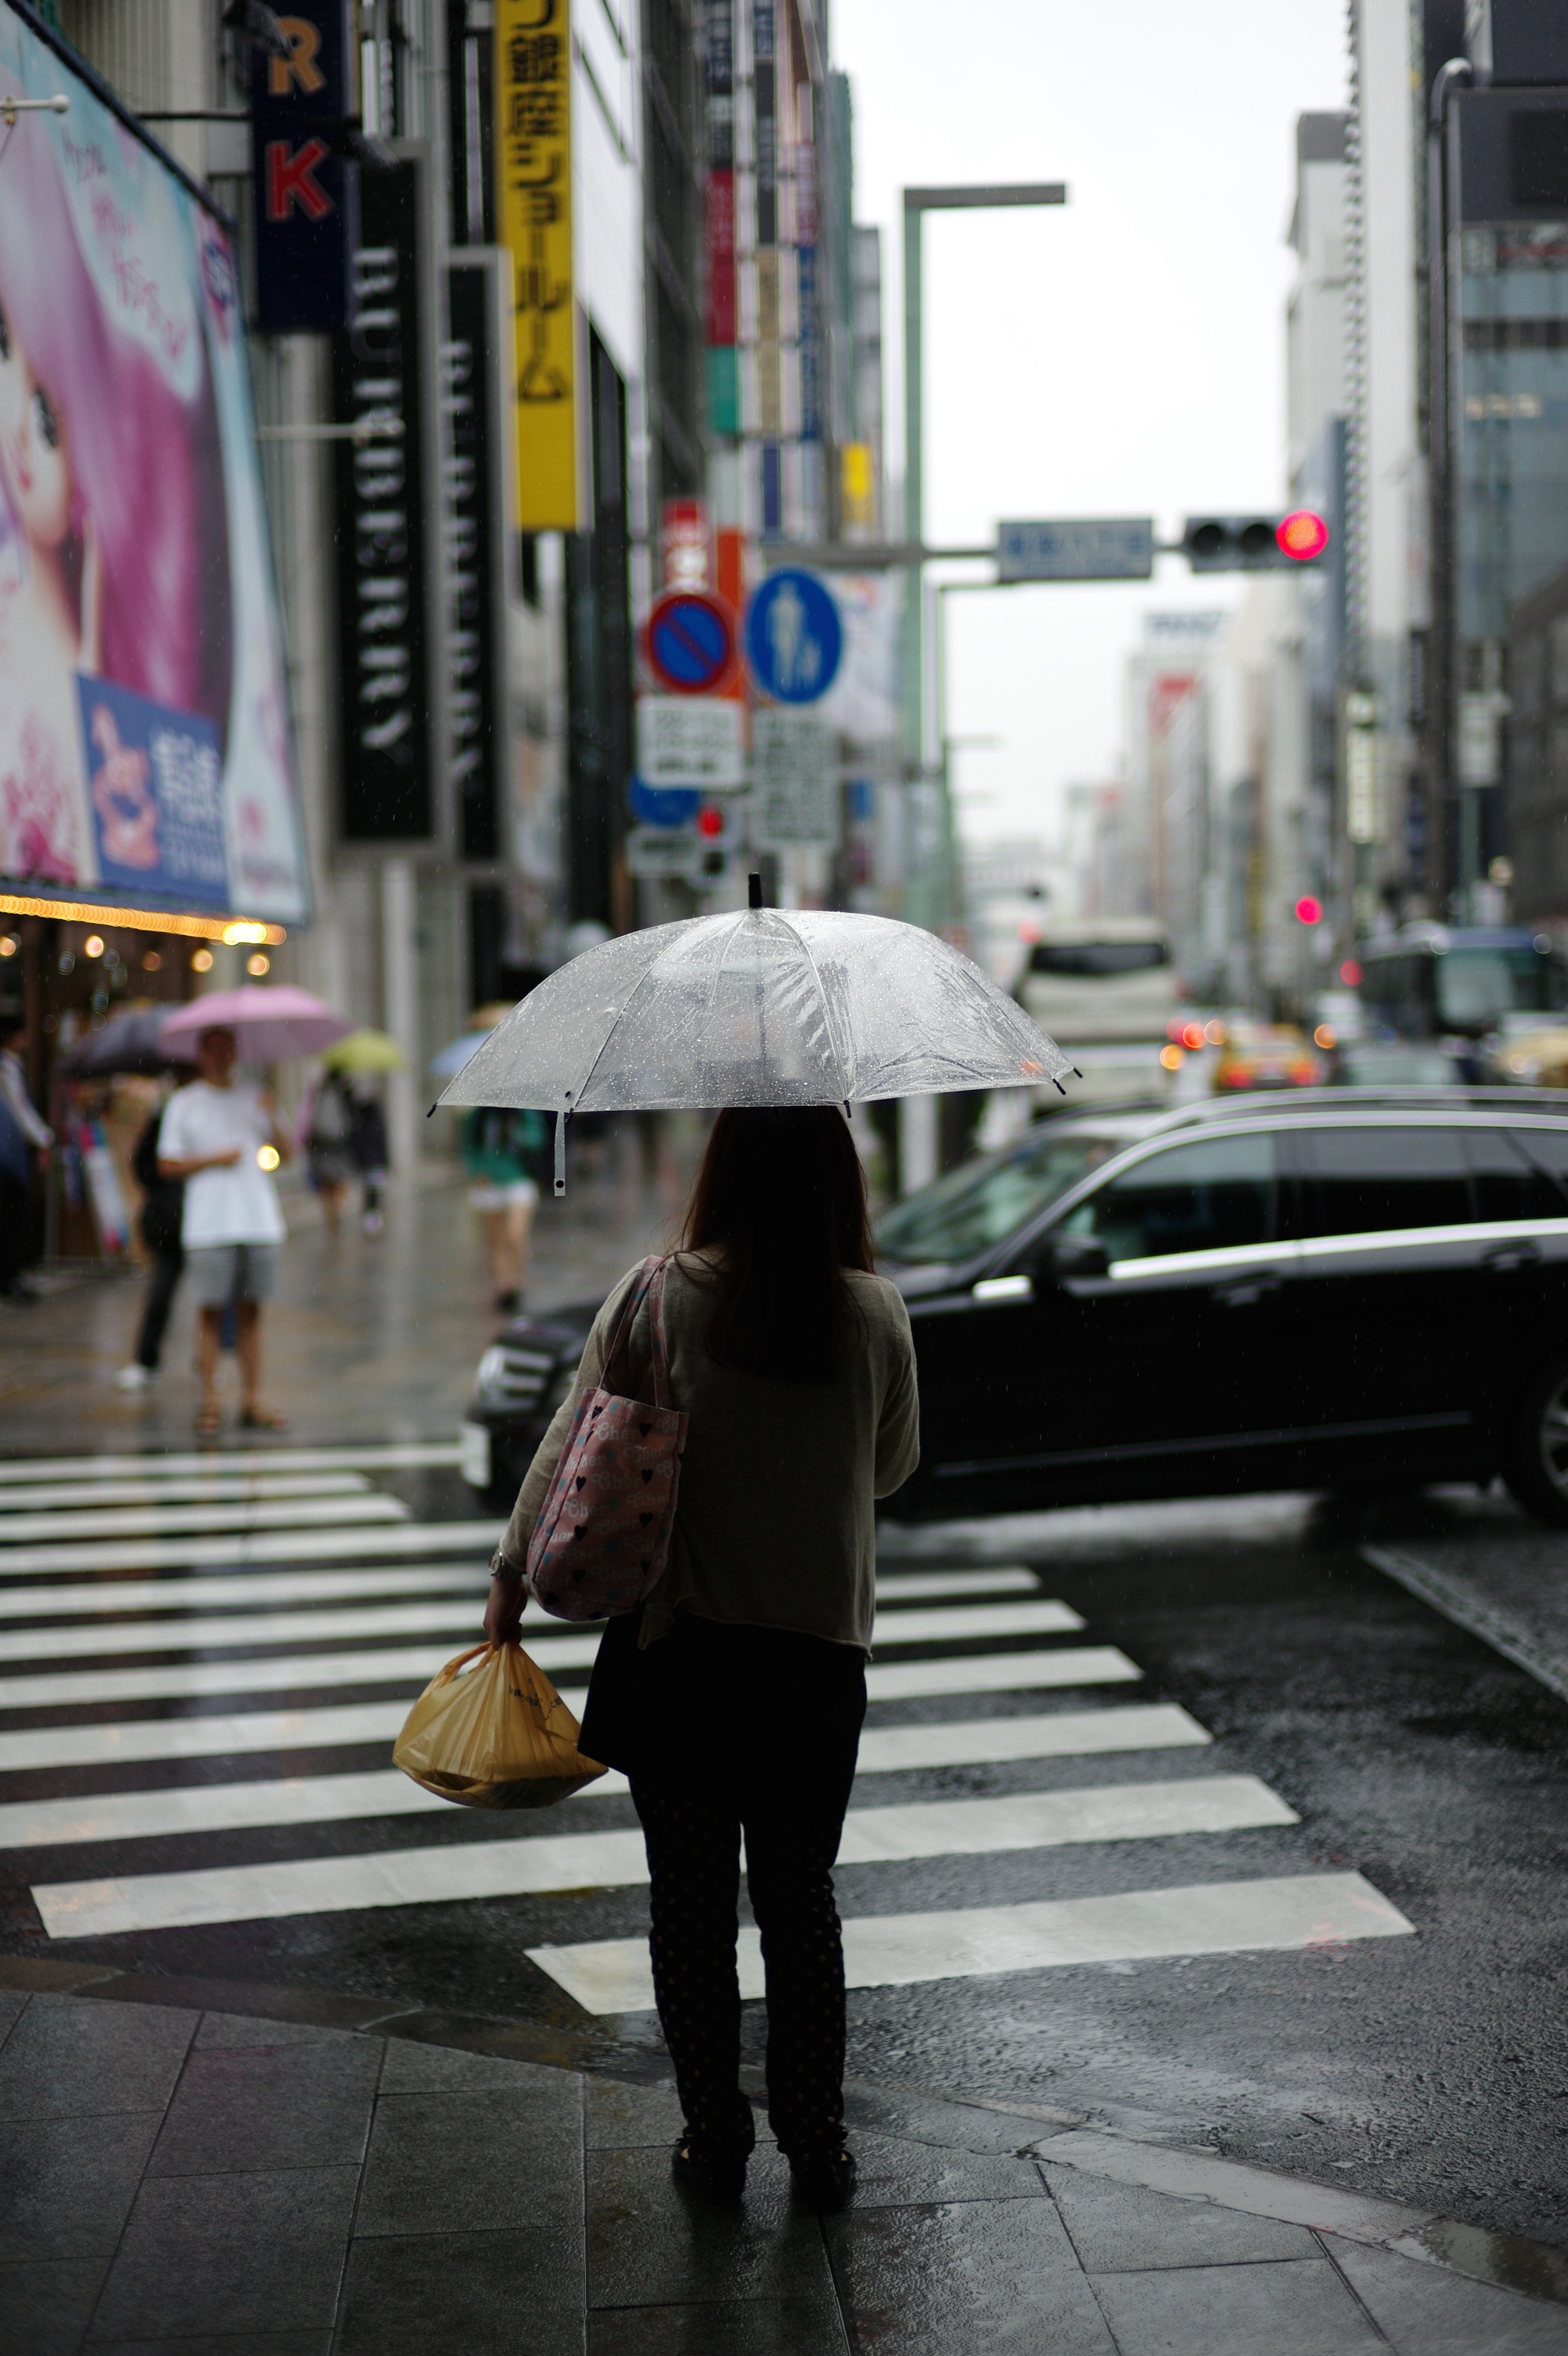
pedestrian, walking, people, road, street, city, urban, busy, umbrella, color, intersection, district, infrastructure, photograph, snapshot, raining, metropolis